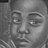
Emotion: sad